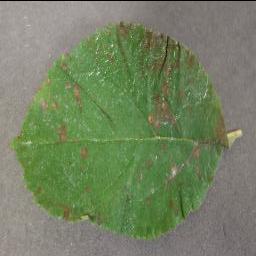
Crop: apple
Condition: cedar_rust